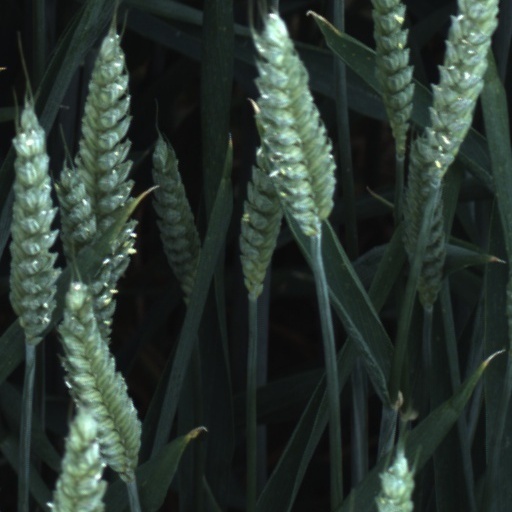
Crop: wheat